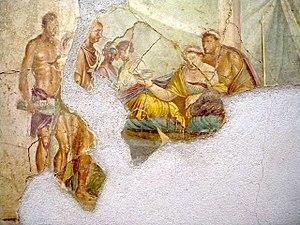
Cléopâtre VII Philopator, « Qui aime son père », puis Théa Néôtera Philopatris, « Déesse nouvelle qui aime sa patrie », est une reine d'Égypte antique de la dynastie lagide née vers -69 et morte le 12 août 30 av. J.-C.